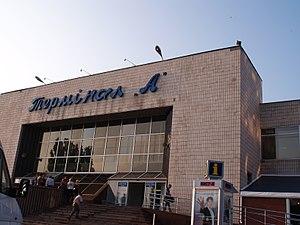
Le terminal A de l'aéroport de Kiev Boryspil